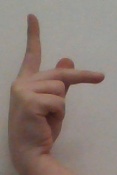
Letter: dha